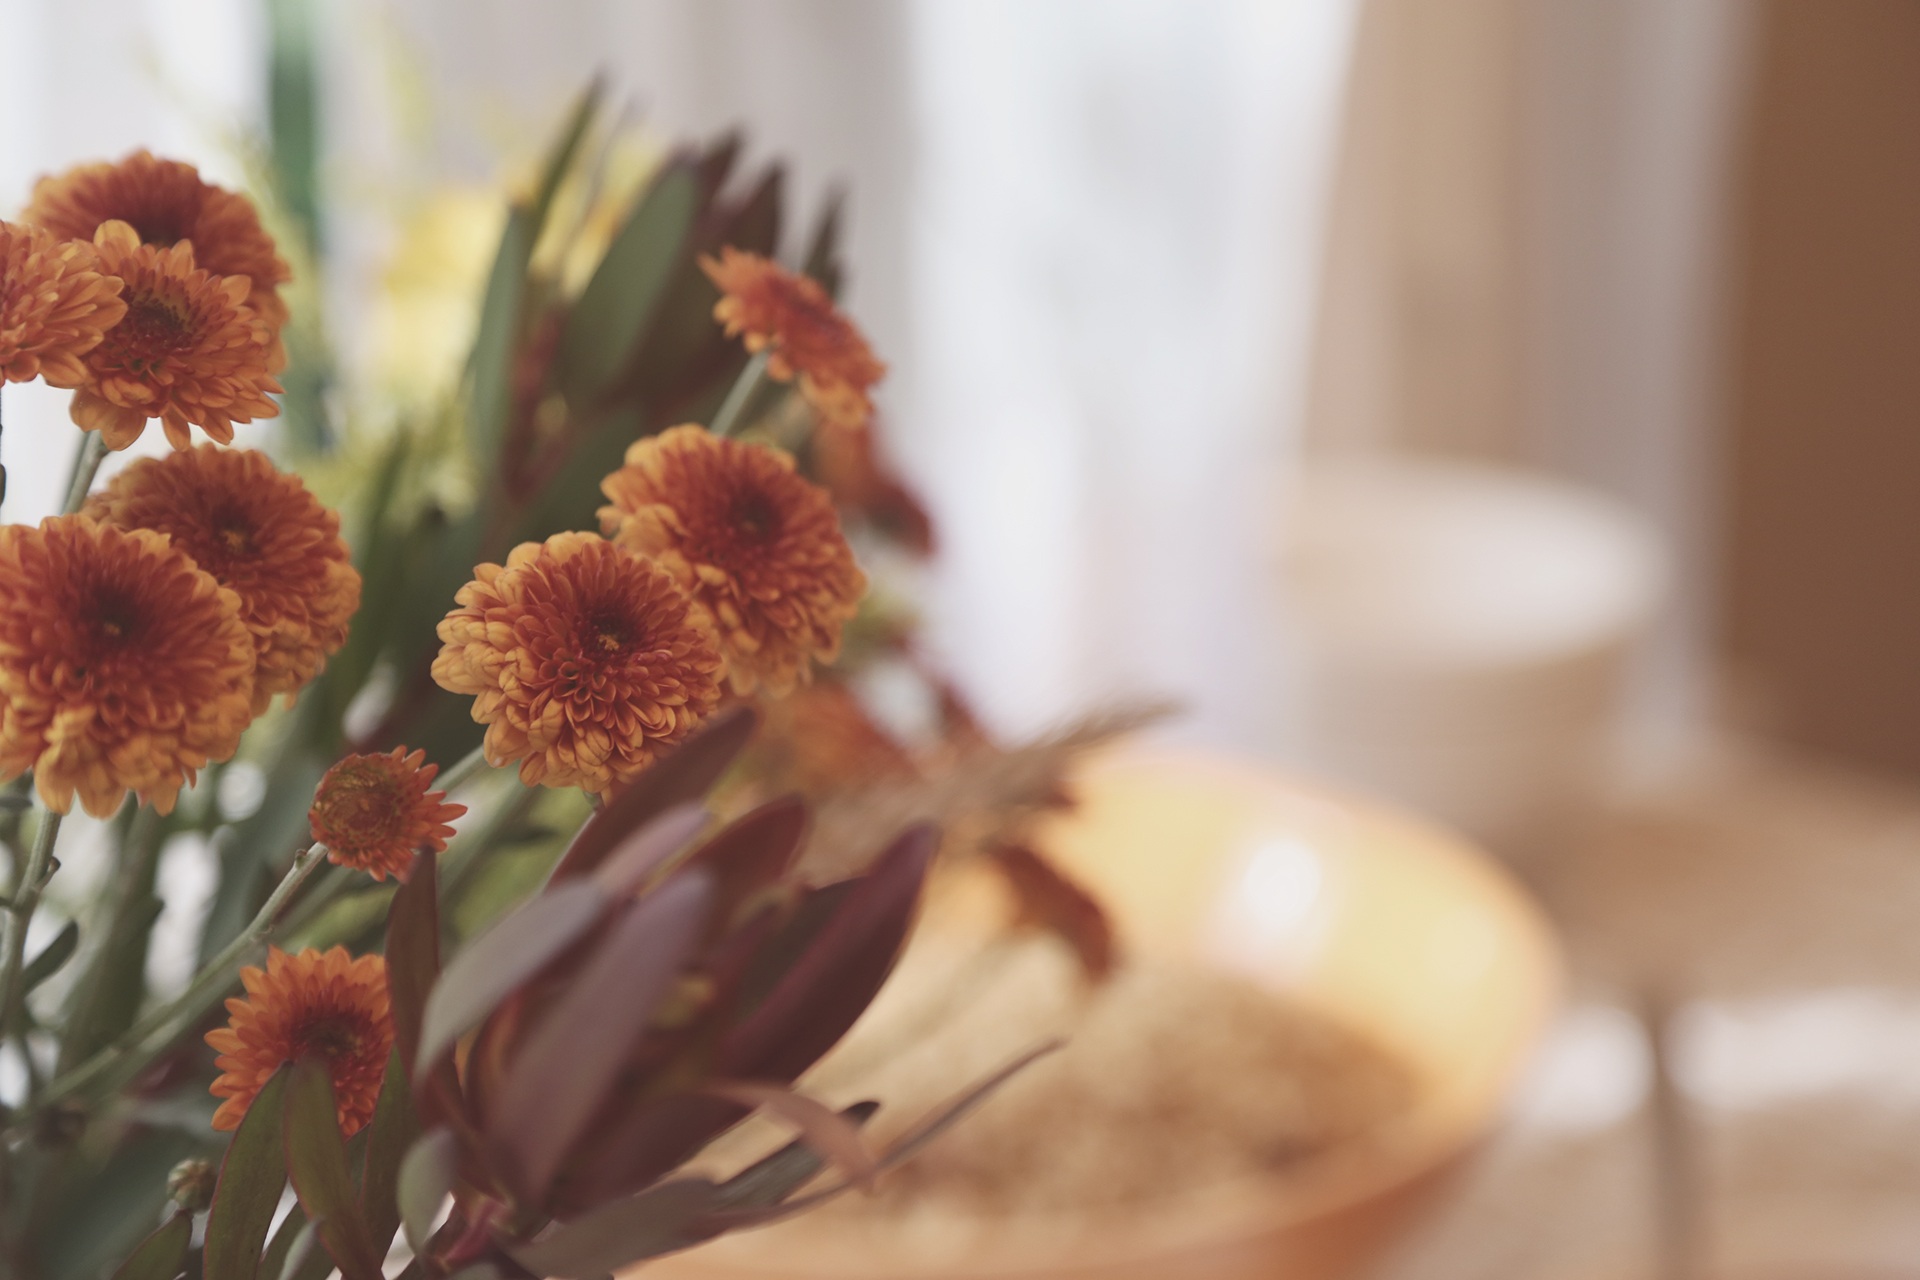
blossom, plant, leaf, fall, flower, petal, bloom, floral, orange, food, green, produce, autumn, flora, flowers, close up, floristry, macro photography, flowering plant, land plant